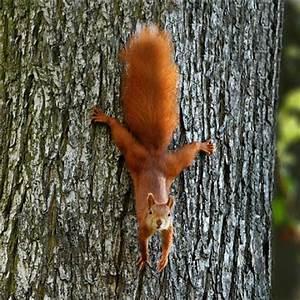
squirrel